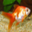
Label: aquarium_fish